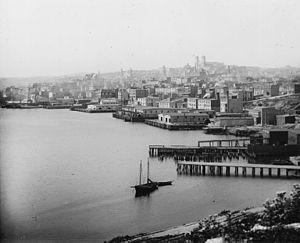
Vue depuis Signal Hill, St. John's, Terre-Neuve, vers 1900.